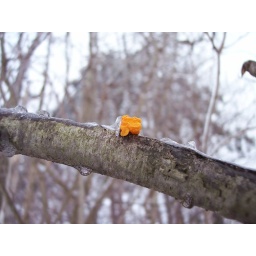
Strange orange fungus (at least I think it's fungus...) I found on a tree limb in the middle of winter.